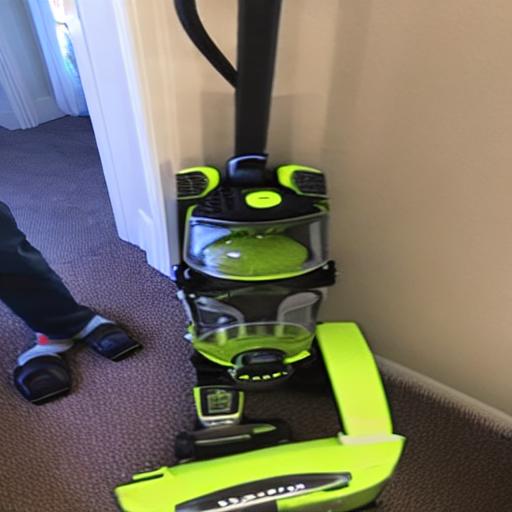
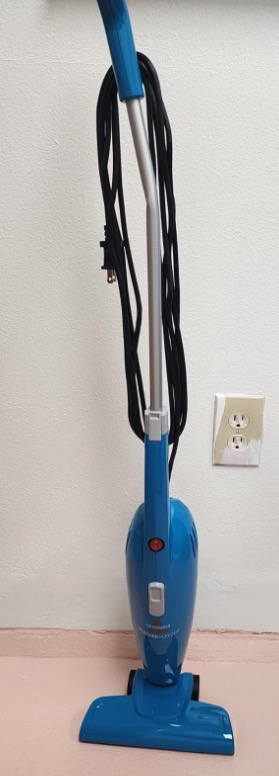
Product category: items_vacuum
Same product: no